Theca of follicle

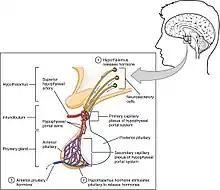
The anterior pituitary complex and hypophyseal portal system, where FSH and LH are released.

Theca cells are responsible for synthesizing androgens, providing signal transduction between granulosa cells and oocytes during development by the establishment of a vascular system, providing nutrients, and providing structure and support to the follicle as it matures.